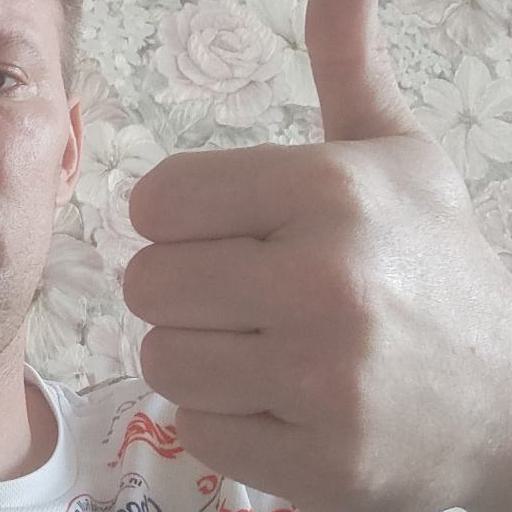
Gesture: like